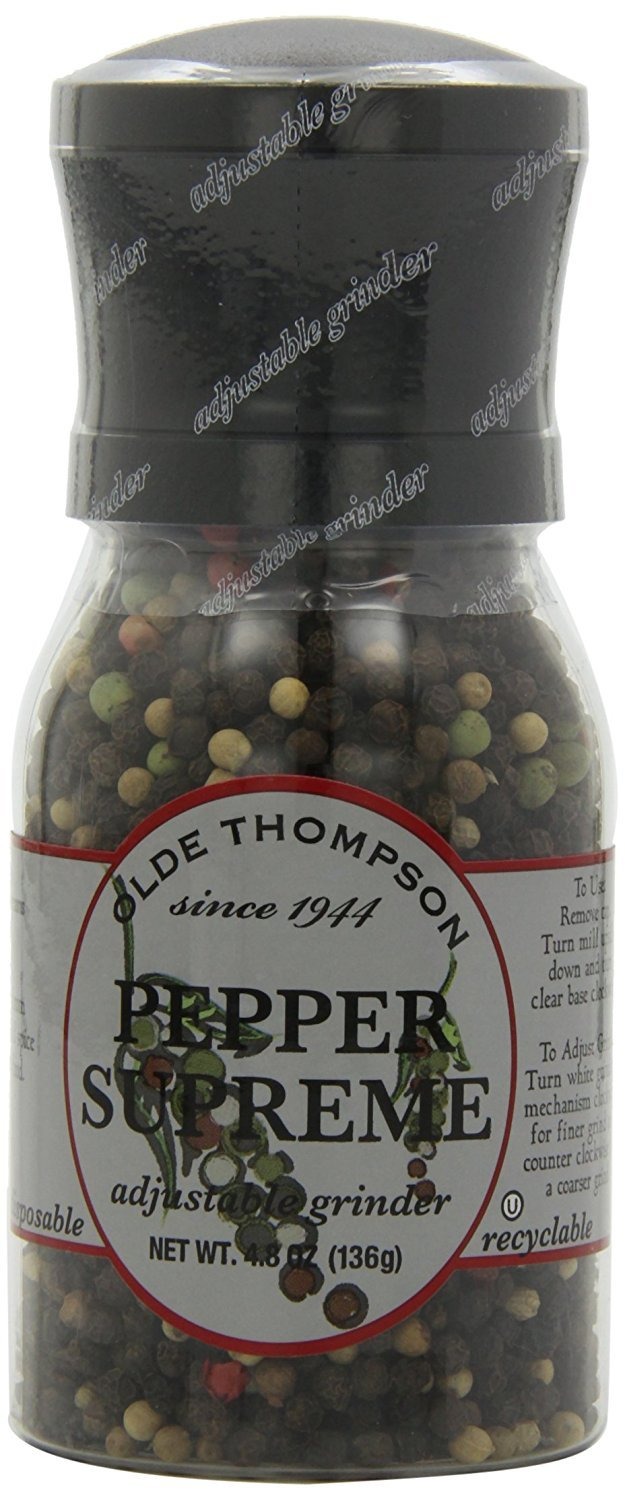
Item Name: Olde Thompson 4.8 oz Pepper Supreme
Bullet Point 1: #N/A
Bullet Point 2: #N/A
Bullet Point 3: #N/A
Bullet Point 4: #N/A
Bullet Point 5: #N/A
Product Description: Ground Peppers
Value: 4.8
Unit: Ounce

Price: 24.99